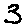
Label: 3